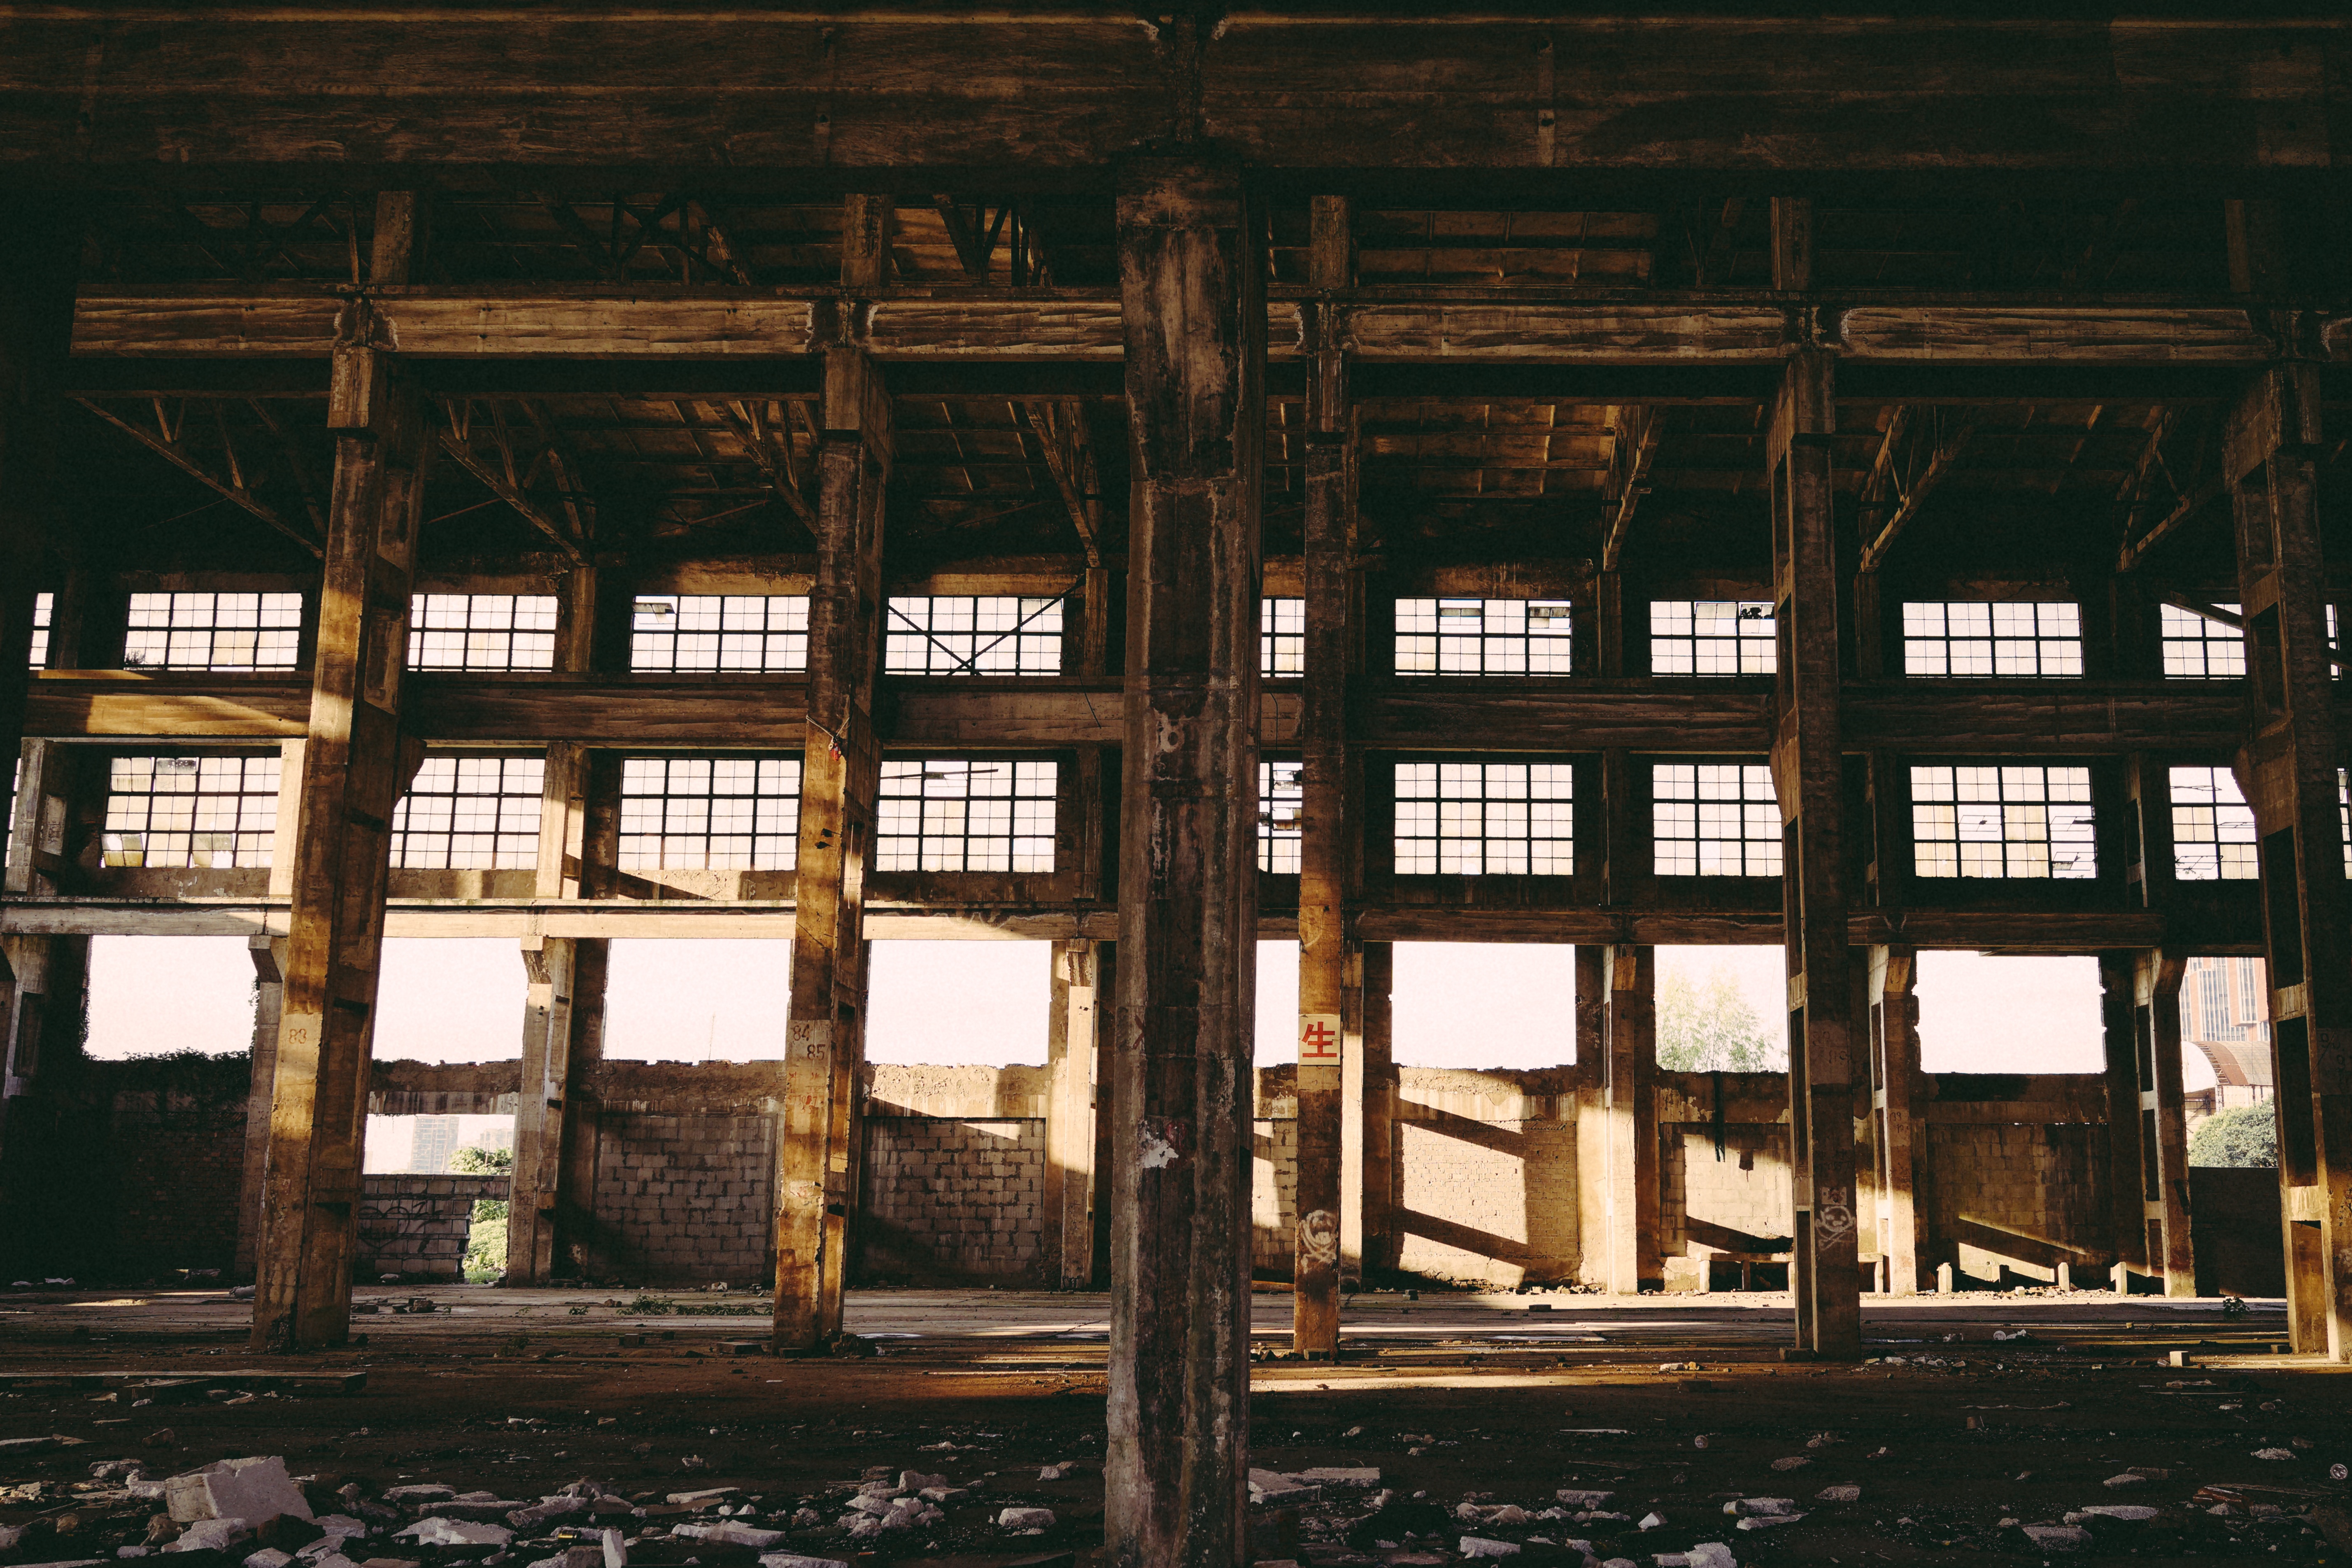
structure, wood, sunshine, building, broken, industrial, factory, industry, stall, fading, old factory, decadence, urban area